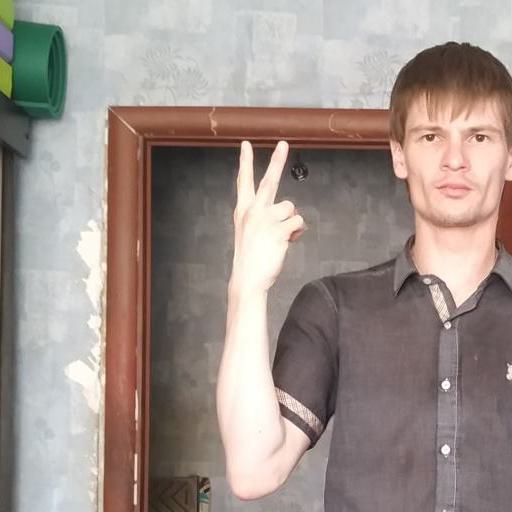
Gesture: peace_inverted